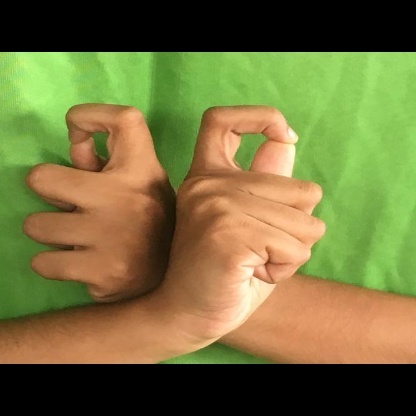
Mudra: Berunda